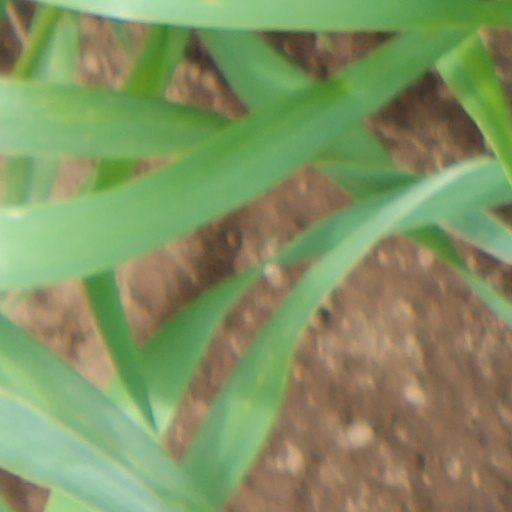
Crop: wheat